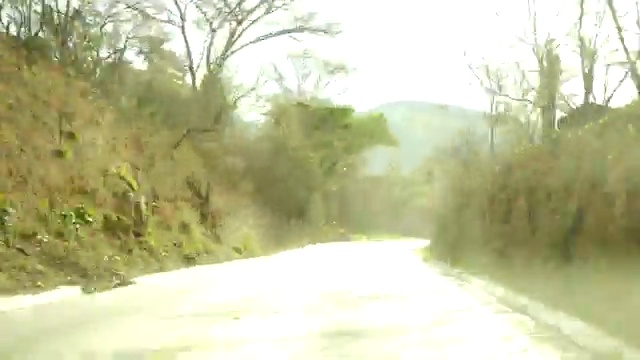
Fire: no
Smoke: no